Chandra Wilson

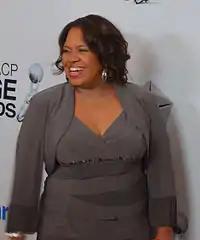
Wilson in 2013

Chandra Danette Wilson (born August 27, 1969) is an American actress and director best known for her role as Dr. Miranda Bailey in "Grey's Anatomy" since 2005, for which she has been nominated for the Primetime Emmy Award for Outstanding Supporting Actress in a Drama Series four times. She also played the character of Bailey on "Private Practice" and "Station 19". She made her New York stage debut in 1991 and began to land guest spots on a variety of prime-time television shows. She made her first film appearance in the 1993 film "Philadelphia".